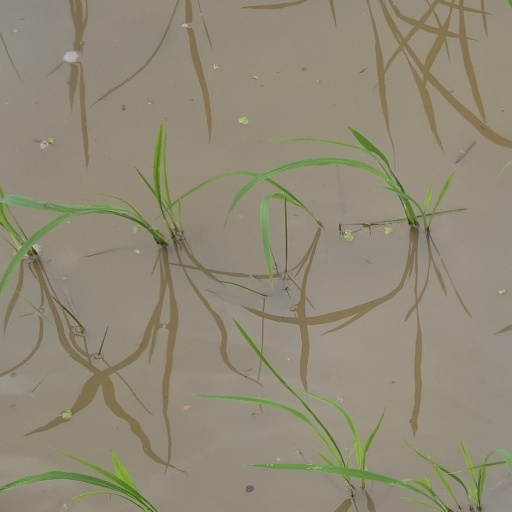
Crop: rice